Sakuradamon incident (1932)

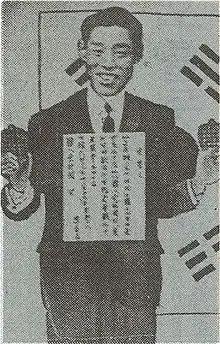
Lee on December 13, 1931

On December 13, Lee swore an oath to make the attack on the Japanese Emperor, then took a now famous photo with the grenades and his written oath. On December 15, Kim gave Lee the two grenades and taught him how to use them. Lee asked if he could test a grenade to see how large the explosion would be, but Kim declined and assured him it would be large. Kim also told Lee to hide the two grenades near his groin while boarding the ship to Japan.